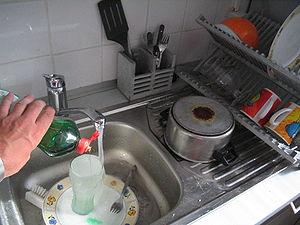
Un évier est une vasque. En général, il est placé dans la cuisine et sert à faire la vaisselle ou à nettoyer la nourriture. Le lavabo est quant à lui placé dans la salle de bains et sert à faire sa toilette. Mais on peut différencier facilement l'un de l'autre : l'évier est souvent métallique et le lavabo en céramique.